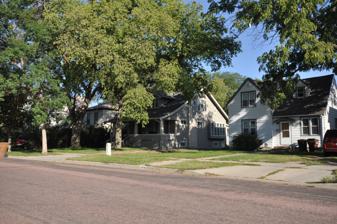
Building: Mitchell West Central Residential Historic District
Country: United States of America
Year built: 1884
Historic district in South Dakota, United States United States historic place Mitchell West Central Residential Historic District U.S. National Register of Historic Places Show map of South Dakota Show map of the United States Location Roughly bounded by First and Seventh Aves., Mitchell, South Dakota Coordinates 43°42′46″N 98°01′40″W / 43.71278°N 98.02778°W / 43.71278; -98.02778 Area 25 acres (10 ha) Built c. 1883 on Architect Walter J. Dixon ; Floyd F. Kings Architectural style Italianate, Second Empire, et al. NRHP reference No. 99000676 Added to NRHP June 16, 1999 The Mitchell West Central Residential Historic District , in Mitchell, South Dakota , is a mostly residential historic district which was listed on the National Register of Historic Places in 1999. About 25 acres (10 ha) in area, covering about 12 square blocks, it is roughly bounded by First and Seventh Avenues.  It included 105 contributing buildings and 54 non-contributing ones, on 94 parcels.  It includes some of the oldest buildings in the city, including houses dating from about 1883 to about 1938.  Among other styles it includes Italianate and Second Empire architecture. It includes Koch Flats , a three-story wood frame apartment building at 209 W. 2nd Ave. which was built in 1880 as the town's first public school, the Whittier School .  It was moved about two blocks from its original location in 1895, and was renovated under direction of local architects Walter J. Dixon and Floyd F. Kings in 1938.  It is Mitchell's best example of Art Deco style. Dixon and King are believed also to have designed the Wilson Apartments, at 404 N. Duff St., built c. 1929 . References